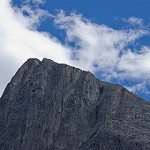
Label: mountain